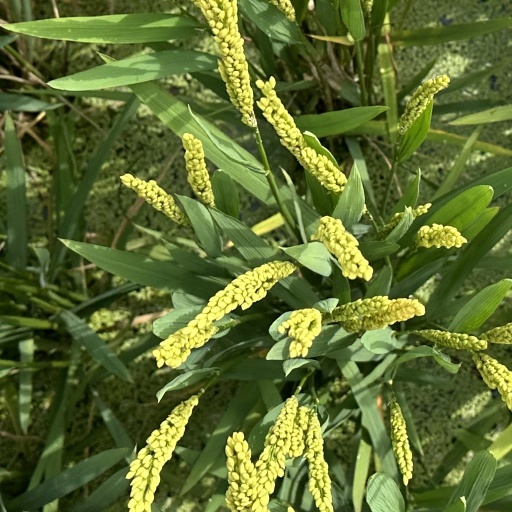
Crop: rice